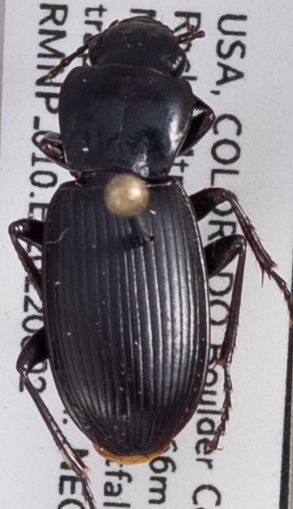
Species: Pterostichus protractus
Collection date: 2022-08-02
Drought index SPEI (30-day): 0.01
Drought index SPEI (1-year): -1.416
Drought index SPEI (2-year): -1.16